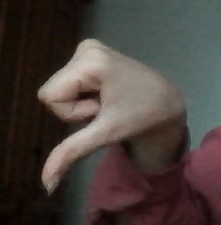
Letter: waw